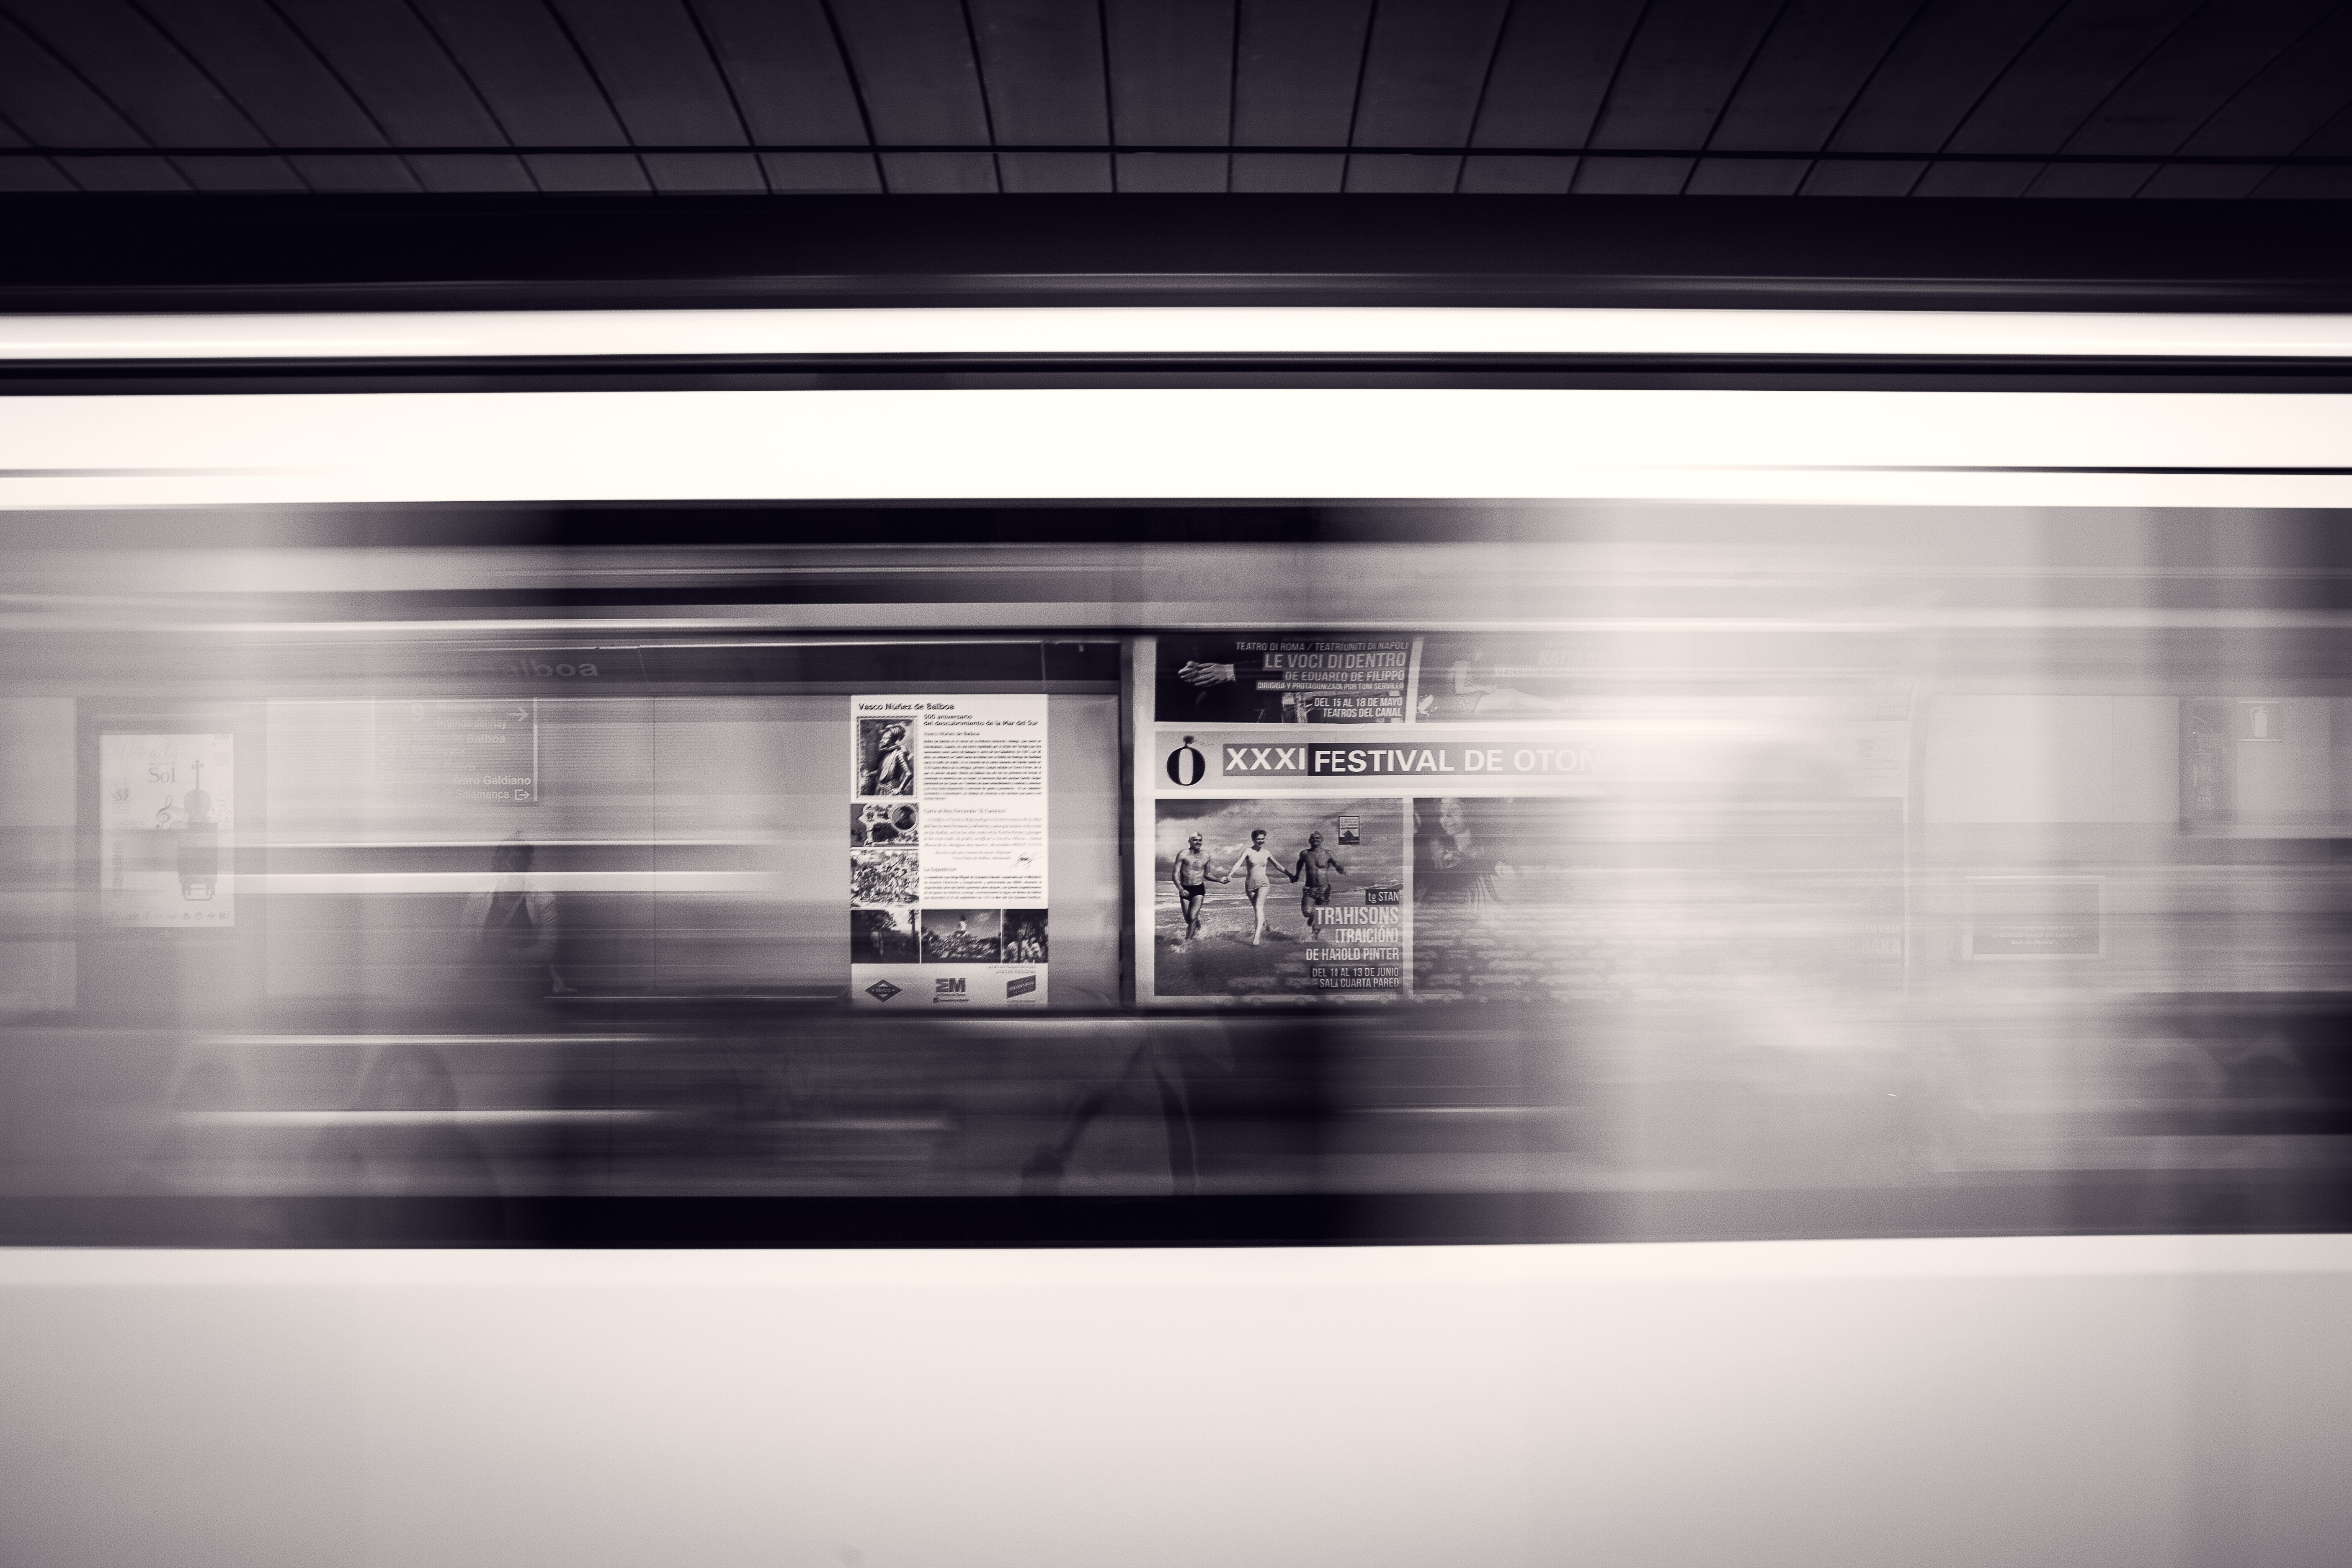
light, black and white, railway, white, city, urban, train, travel, subway, metro, underground, tram, transportation, transport, station, train station, platform, black, monochrome, speed, movement, design, advertisement, signs, dynamic, railway station, shape, monochrome photography, headline, station platform, bulletin, departure platform, train platform